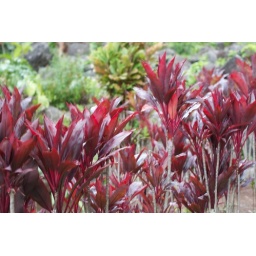
These red plants in the Iao Valley State Park looked stunning, with the green plants in the background to compliment the color.